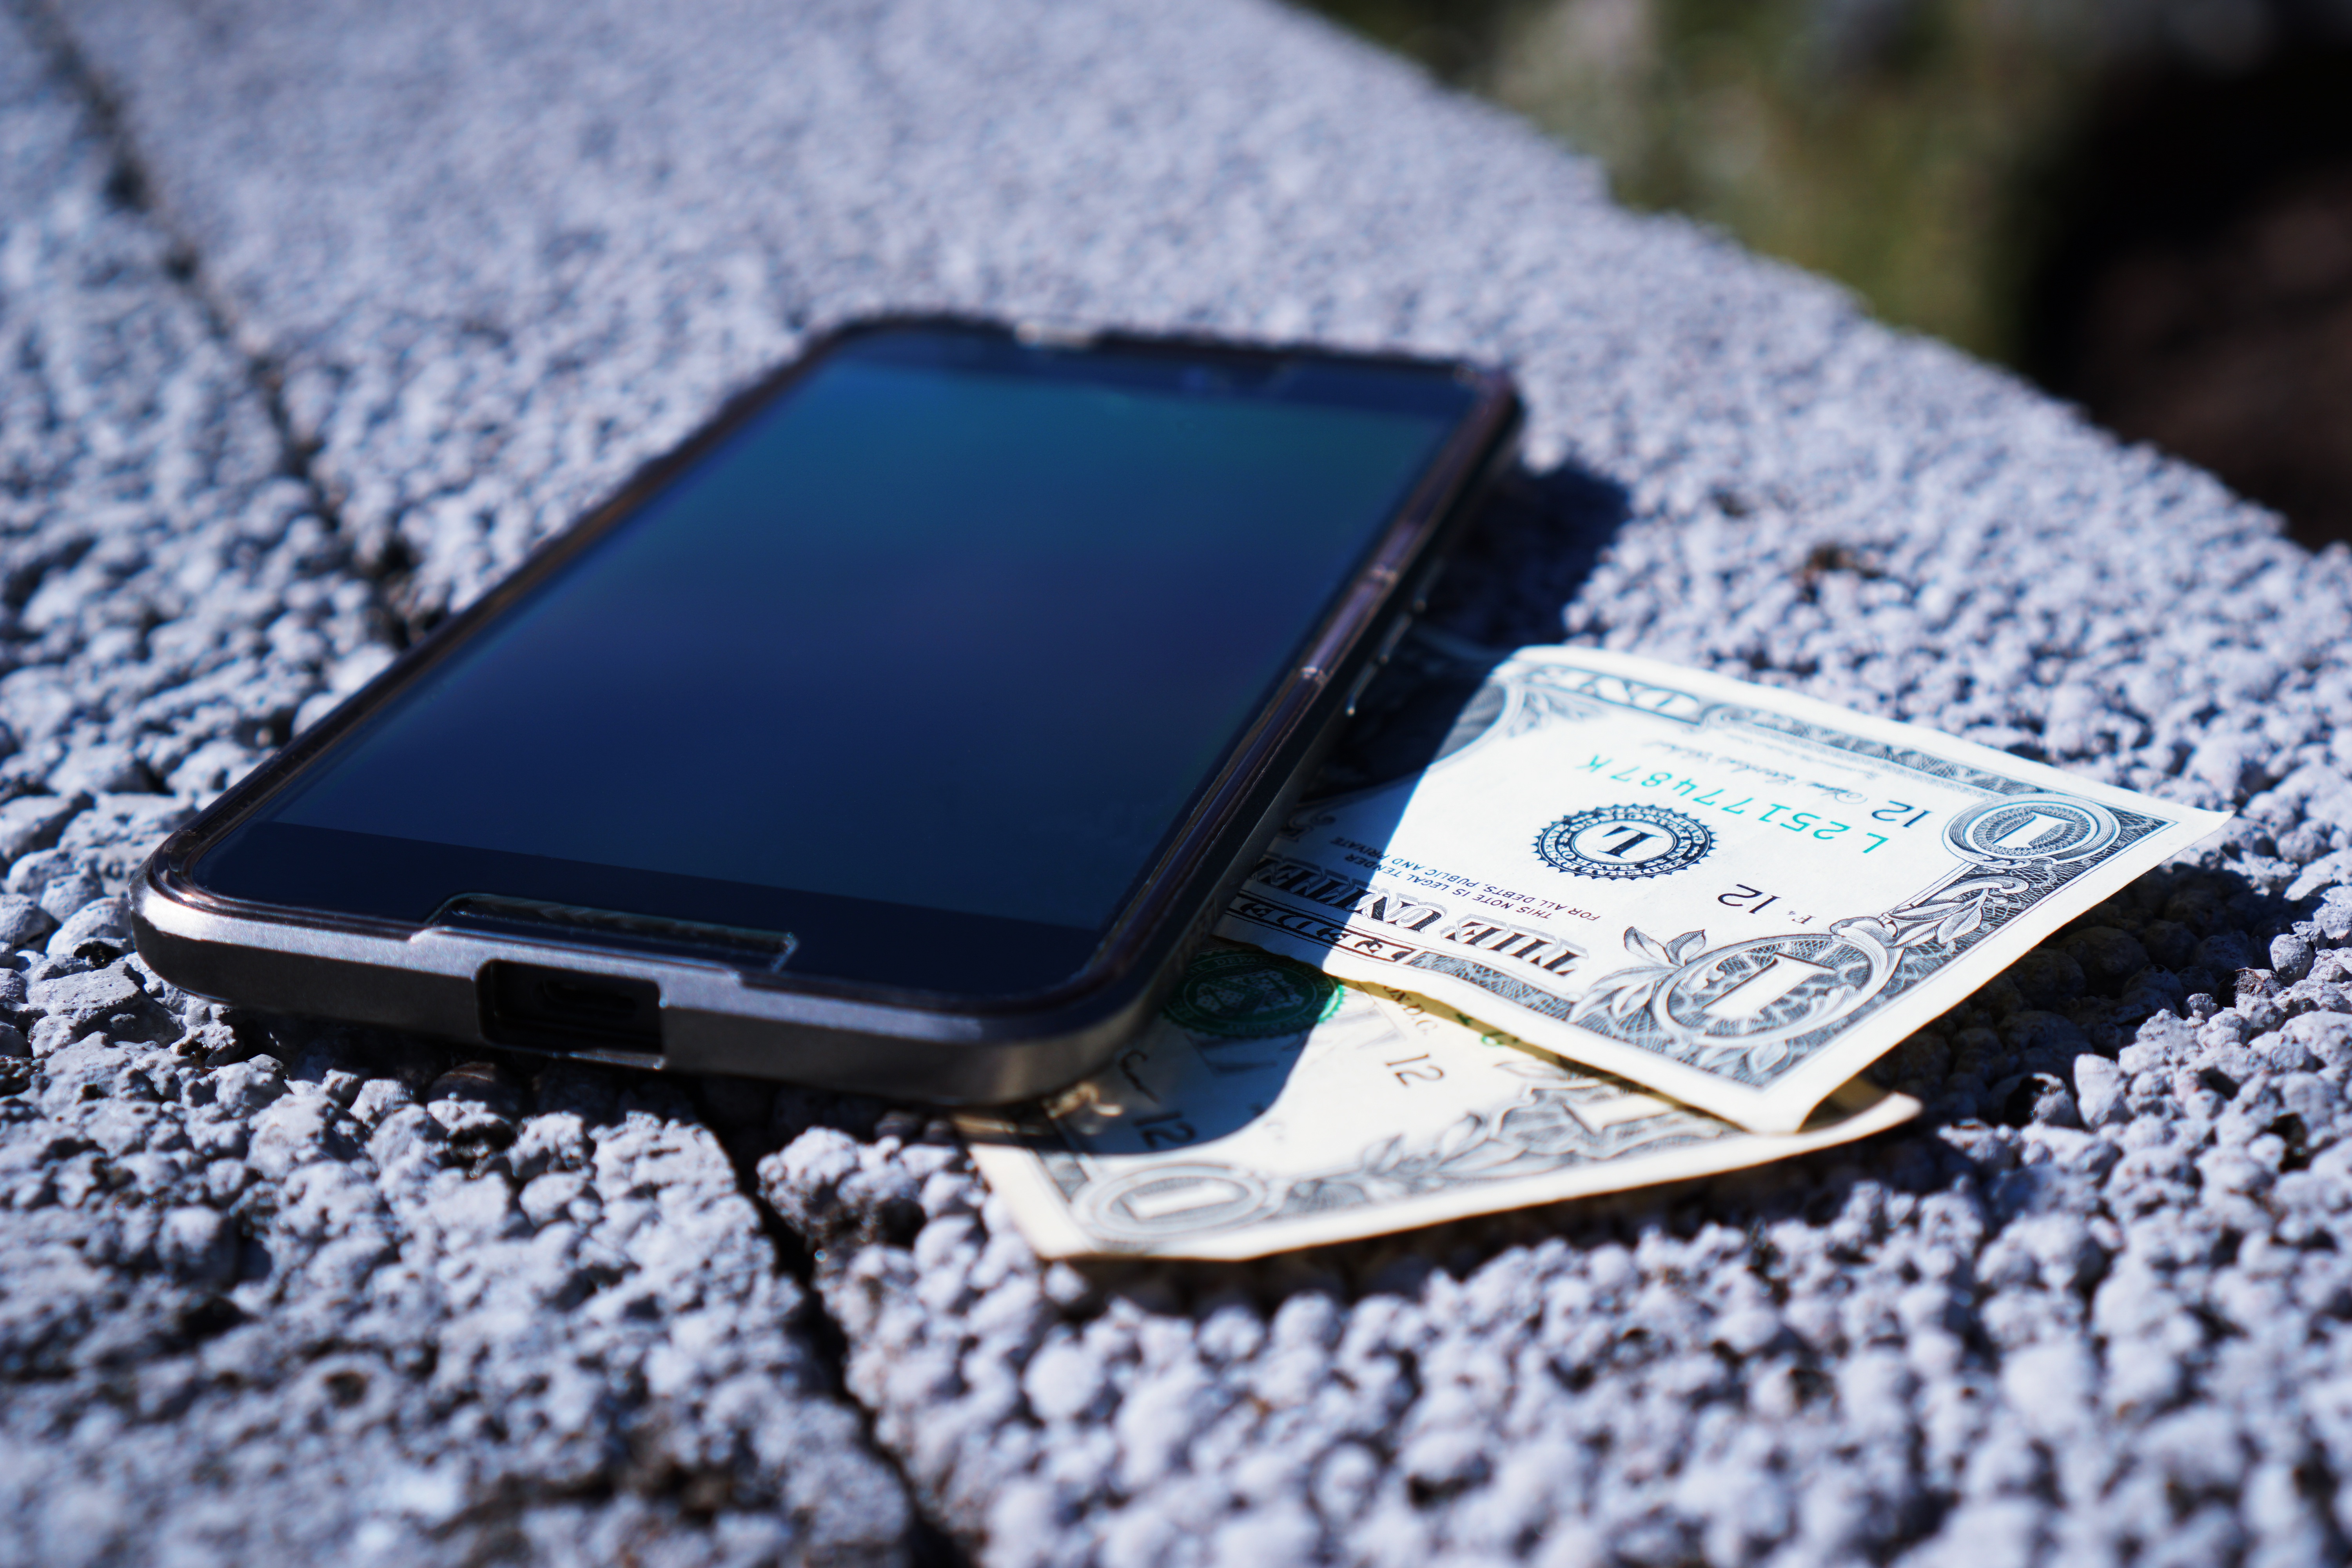
smartphone, technology, phone, money, telephone, gadget, blue, mobile phone, material, brand, cash, currency, jack, expensive, buy, android, save, cheap, banknotes, save money, apps, us dollars, portable communications device, communication device